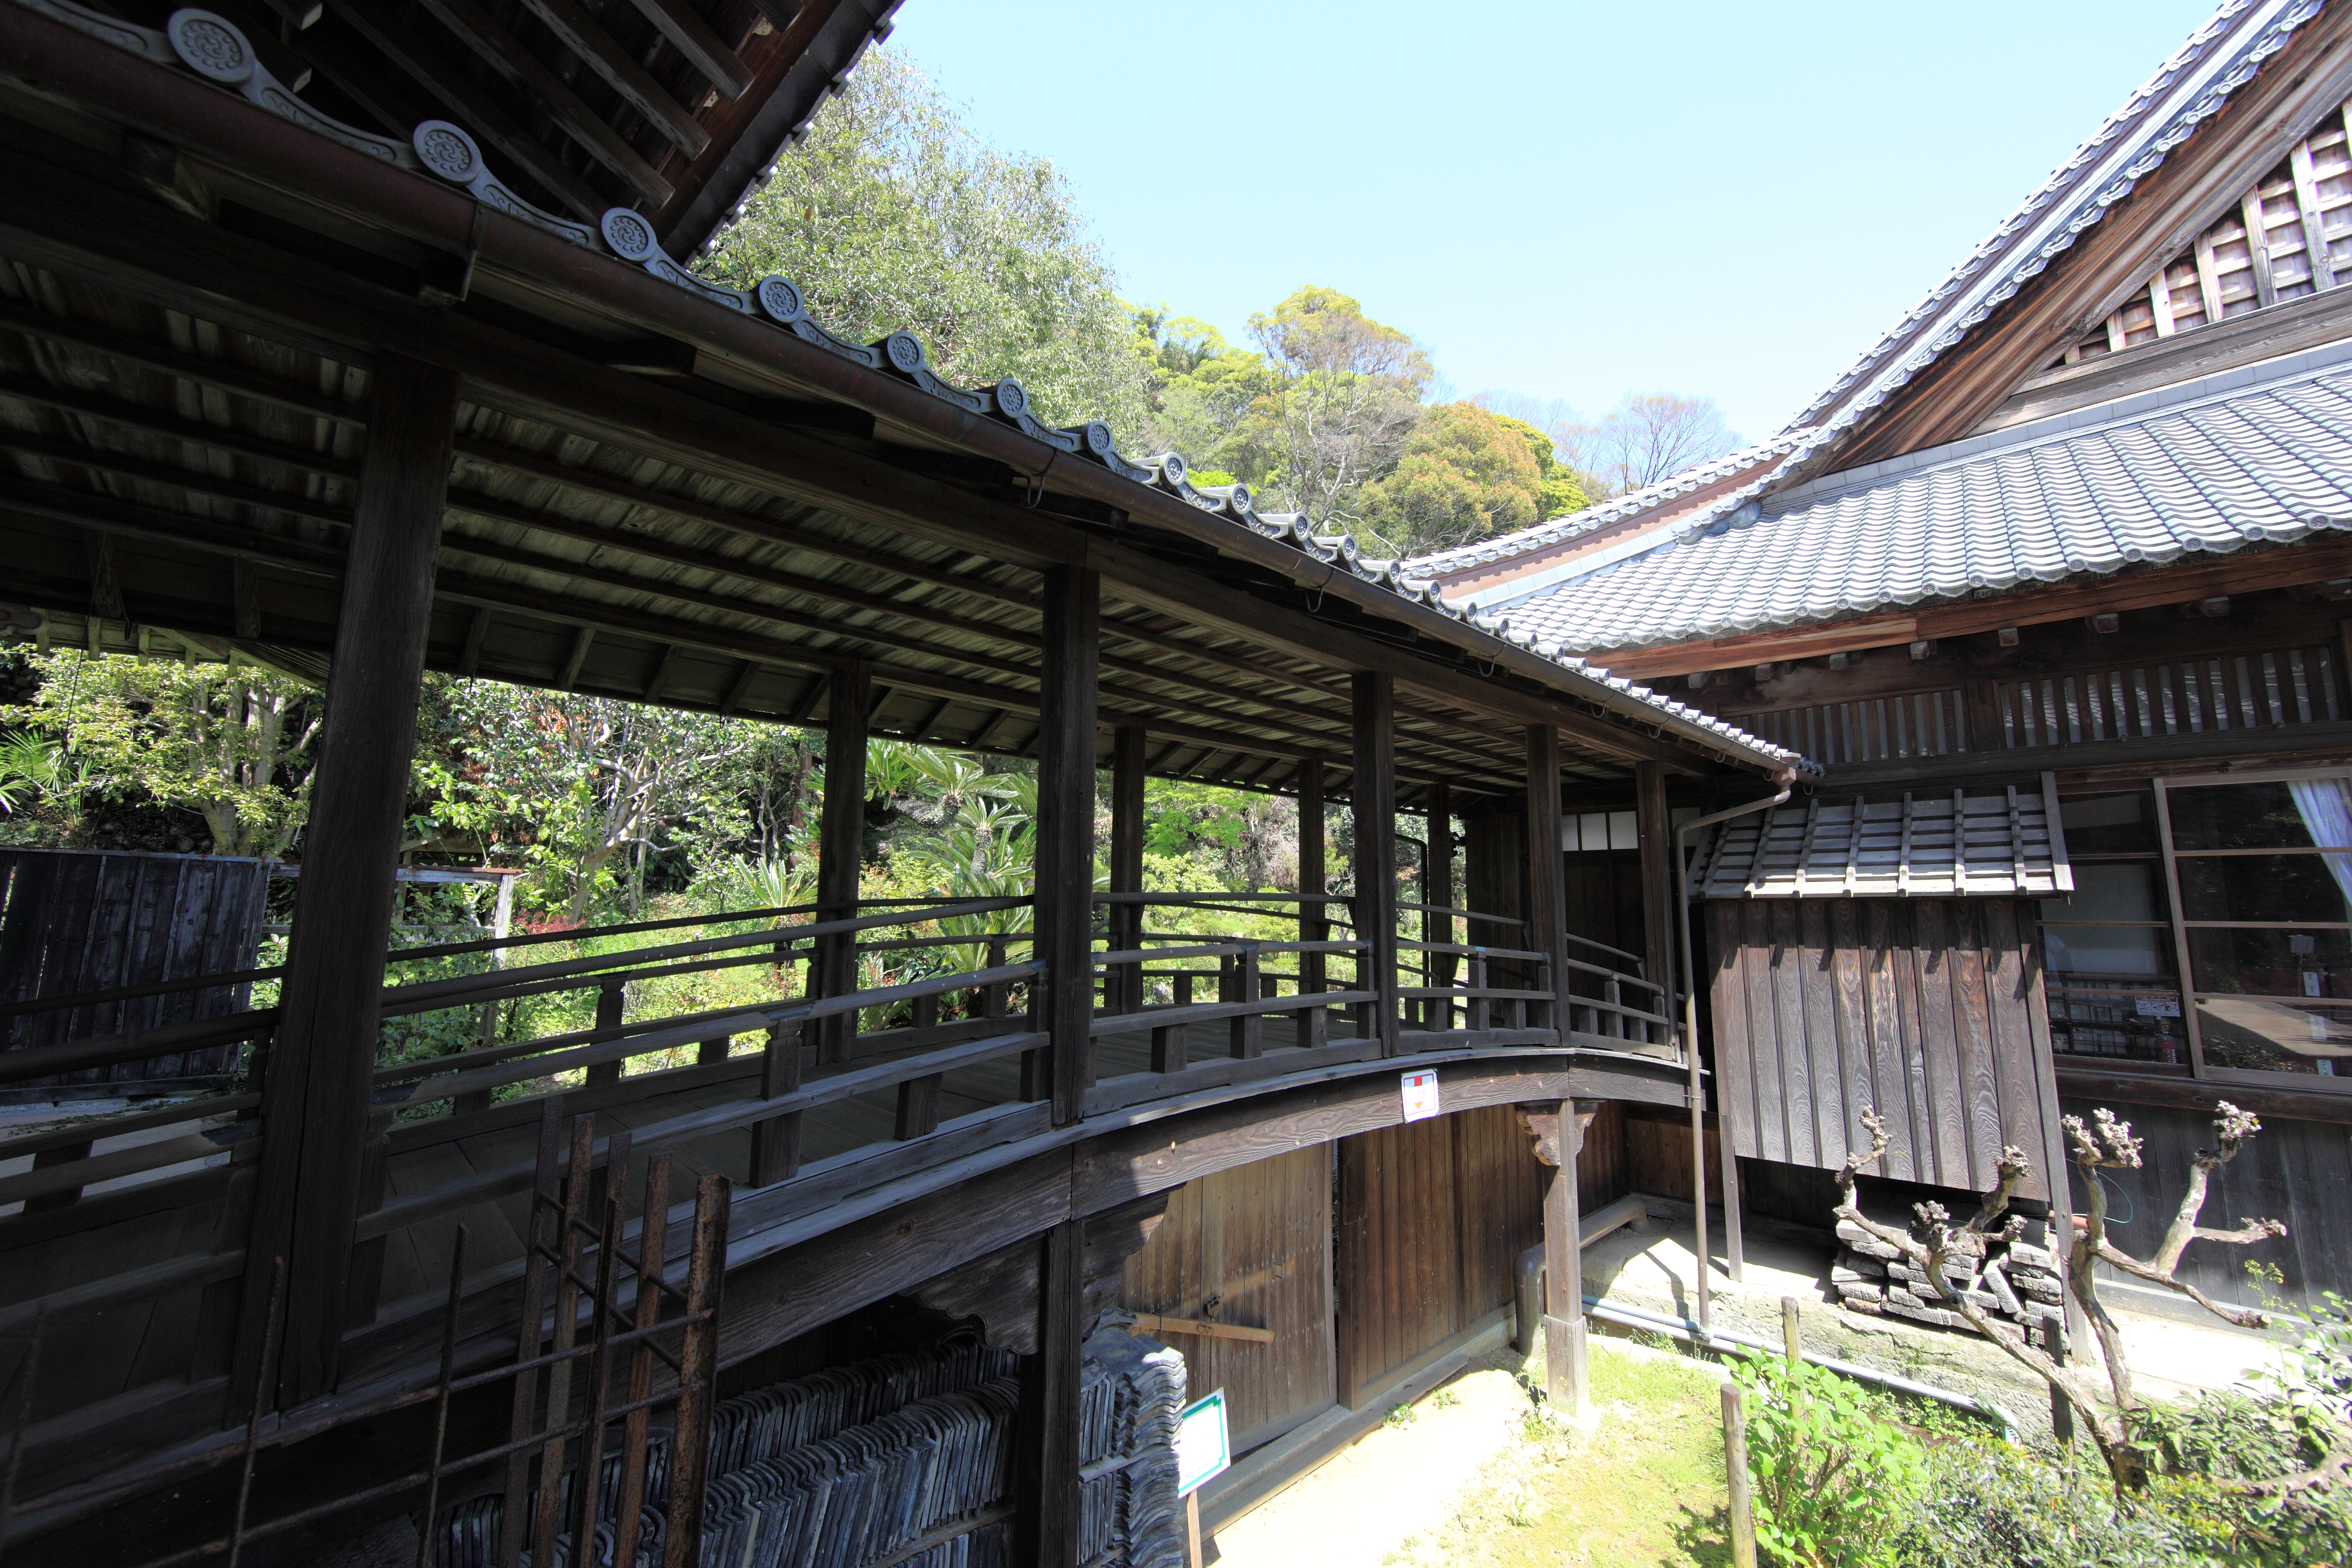
bridge, transport, high, exterior, design, temple, japanese, 5d, hires, markii, traditional, hi, res, resolution, shizuoka, shimizu, seikenji, rolling stock